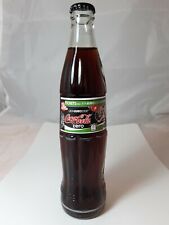
Waste category: glass